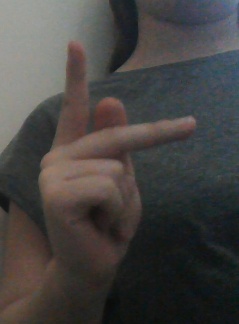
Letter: dha